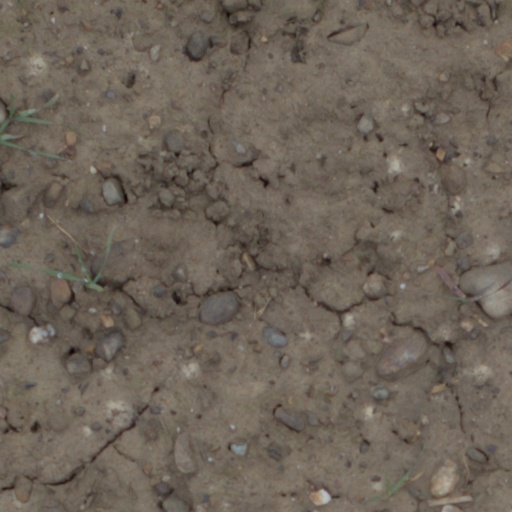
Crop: wheat